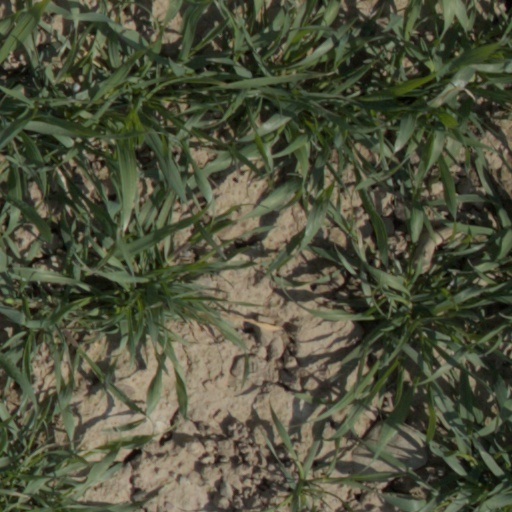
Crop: wheat